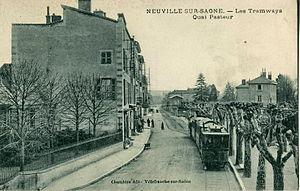
Carte postale ancienne éditée par Chambon à Villefranche-sur-Saône
Le train bleu du Val de Saône était un tramway reliant Lyon à Neuville-sur-Saône de 1932 à 1957. Il faisait suite à un tramway à vapeur, qui circulait sur ce même trajet depuis 1891.
Neuville-sur-Saône est une commune française, située dans la métropole de Lyon, en région Auvergne-Rhône-Alpes.